Bramber Castle

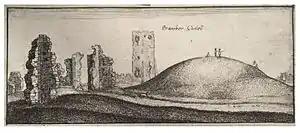
Sketch of the ruins of Bramber Castle by Wenceslas Hollar ca 1642

Surveys indicate the Normans were the first to build a fortification in the area, around 1070. It served as the administrative hub of the newly created Rape of Bramber, and controlled the River Adur estuary. The castle was held by William de Braose, 1st Lord of Bramber, whose family originated from Falaise.